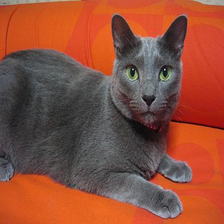
Species: cat
Breed: Russian Blue